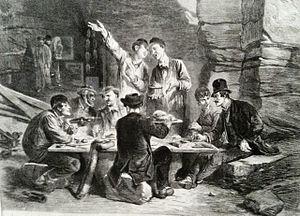
Gravure représentant un repas dans les vides des carrières dites d'Amérique, dans le 19e arrondissement de Paris.
Le parc des Buttes-Chaumont est un jardin public situé dans le nord-est de Paris, en France, dans le 19ᵉ arrondissement de la ville.
Les carrières souterraines de Paris sont un ensemble d'anciennes carrières souterraines reliées entre elles par des galeries d'inspection. Elles sont constituées sous Paris intramuros de deux réseaux principaux :